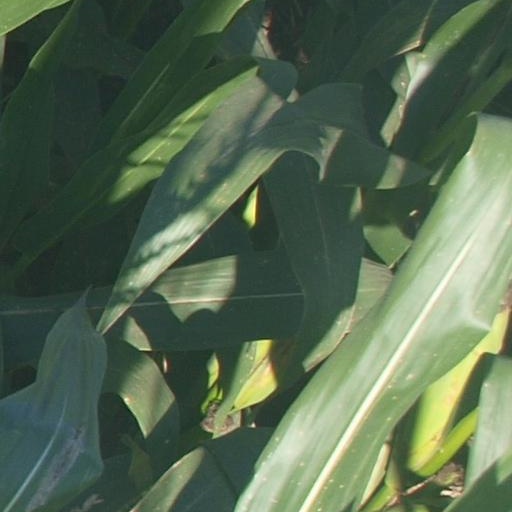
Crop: maize; corn